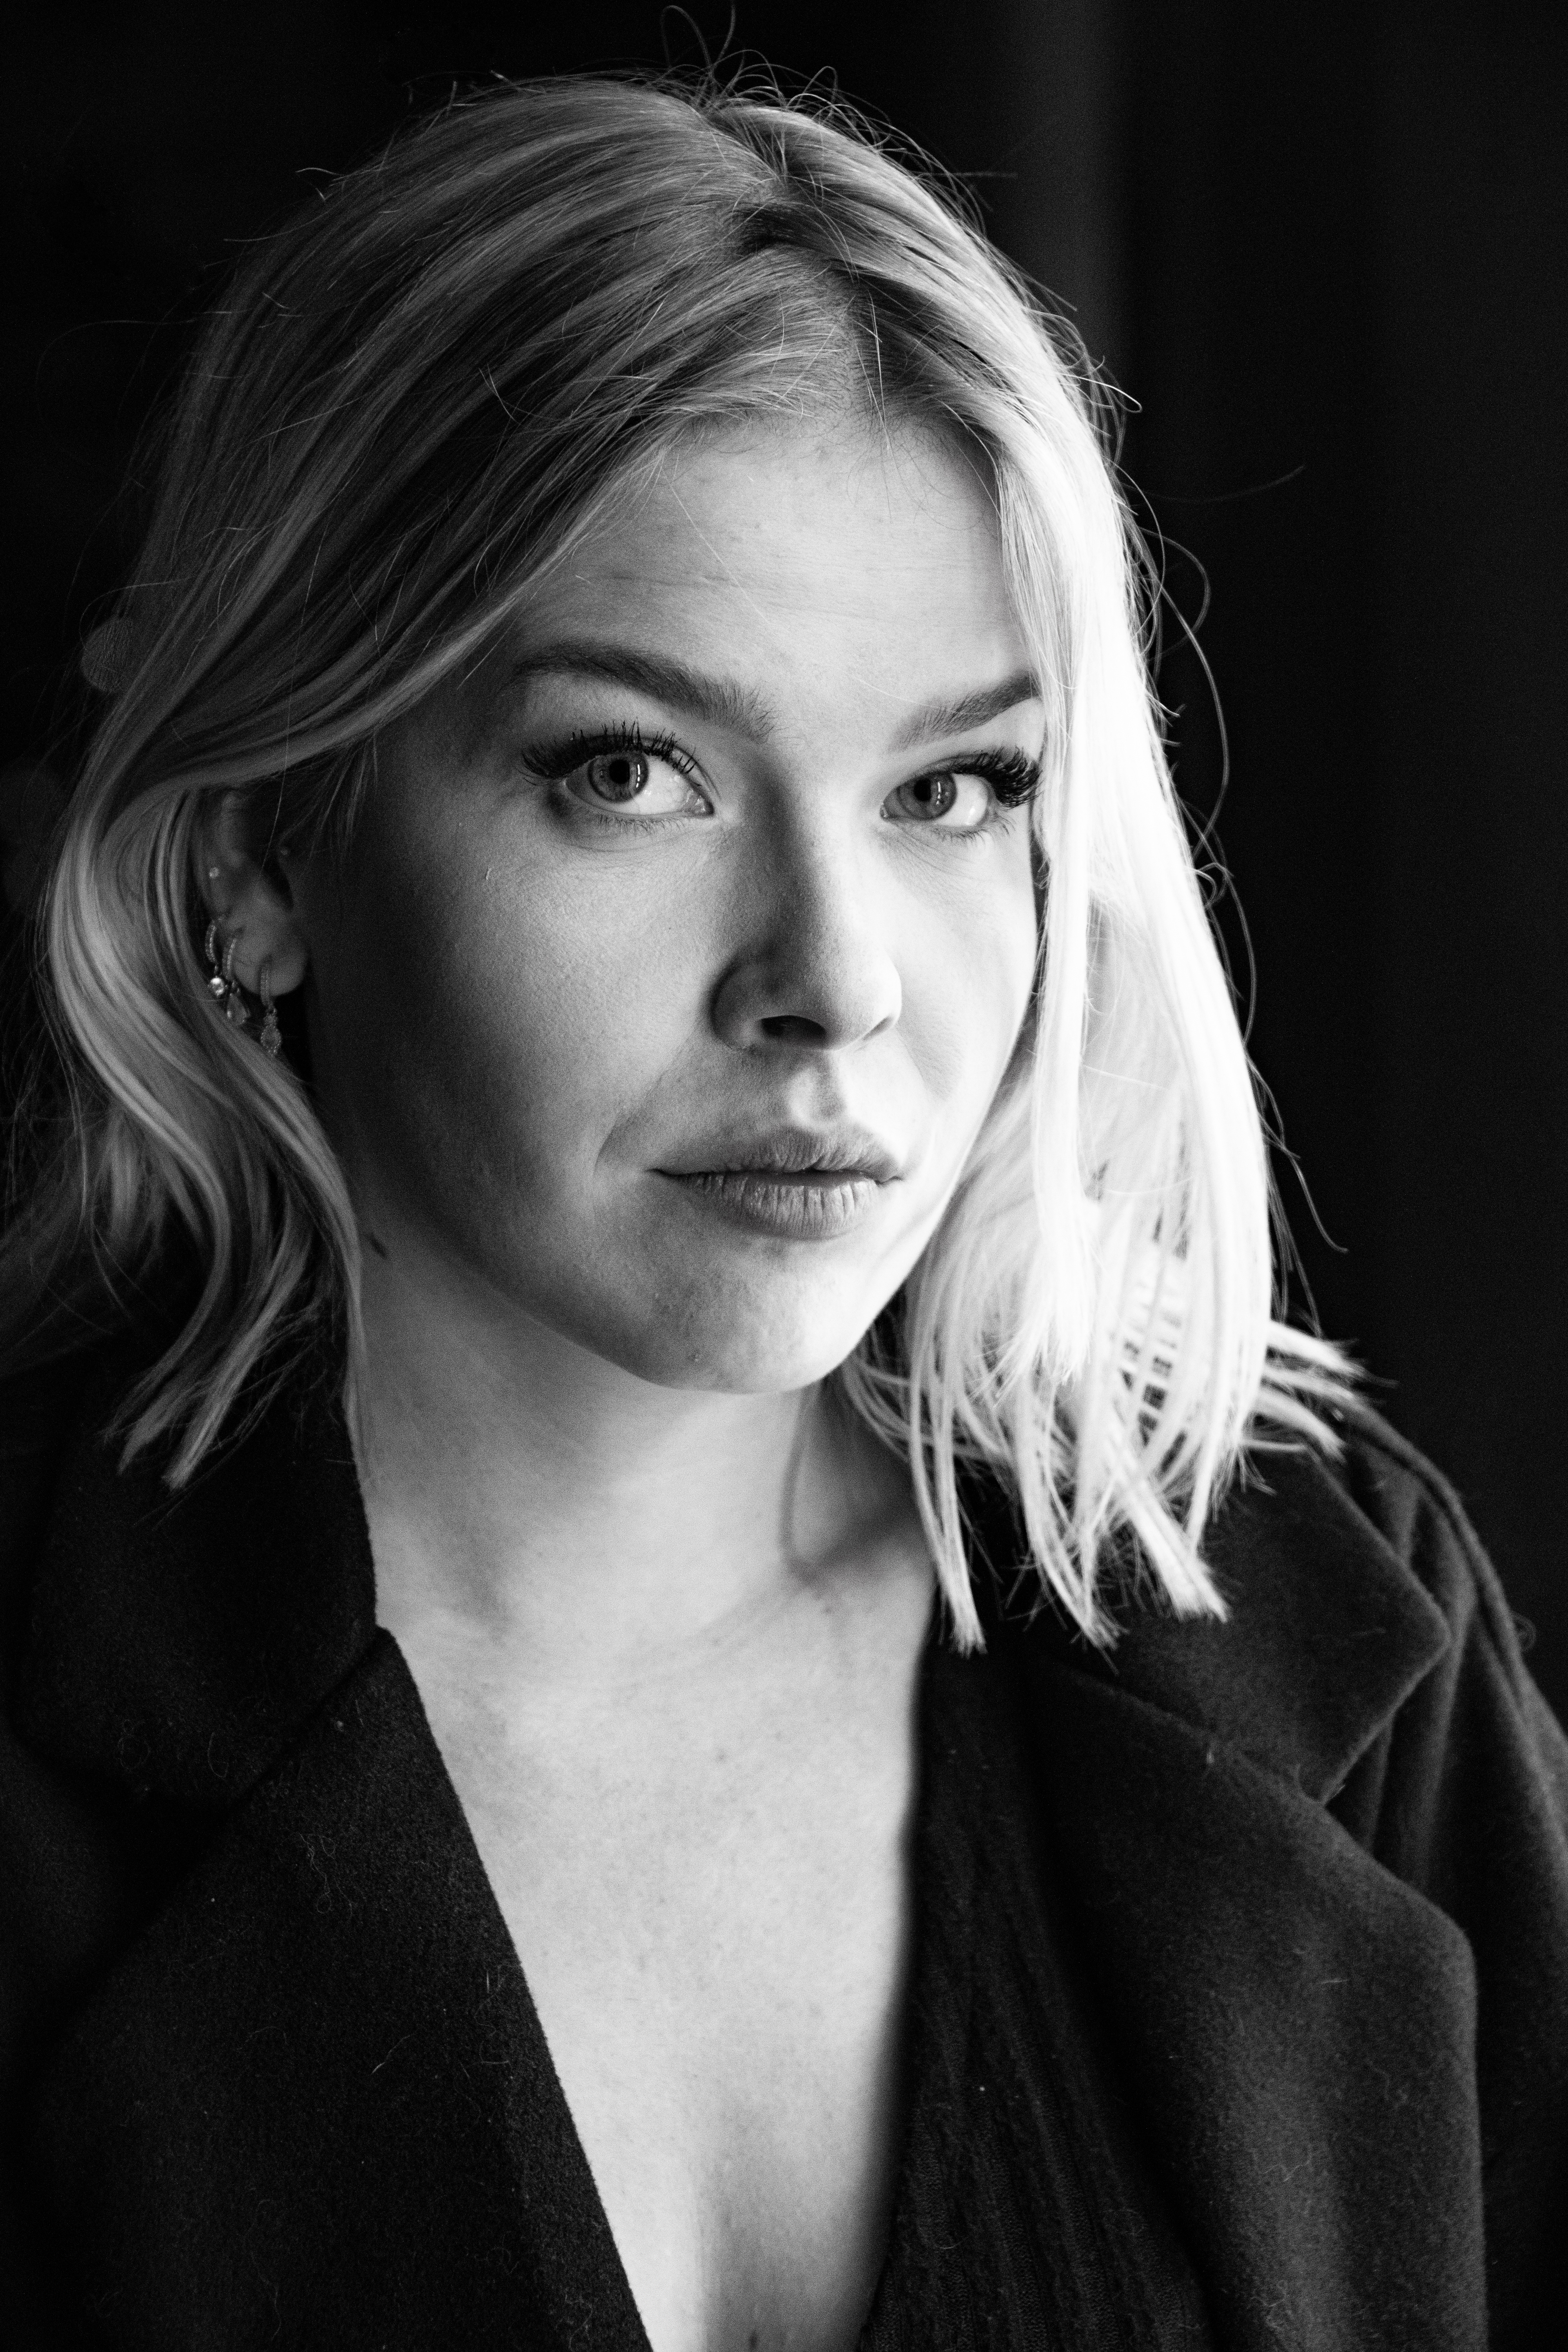
Life style
Brand: TDM.Photographer
Category: Cameras & Optics > Photography